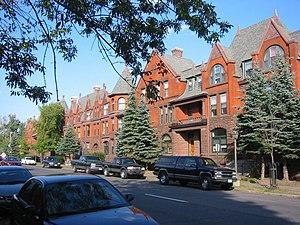
La ville de Duluth est le siège du comté de Saint Louis, dans le Minnesota, dans le nord des États-Unis. Elle se trouve à l'ouest du lac Supérieur et est reliée à l’océan Atlantique grâce au système des Grands Lacs et au canal Érié. Selon le recensement de 2000, la ville comptait 86 918 habitants, 184 000 avec sa banlieue. Elle compose avec Superior la région urbaine de Twin Ports, regroupant 275 486 habitants.